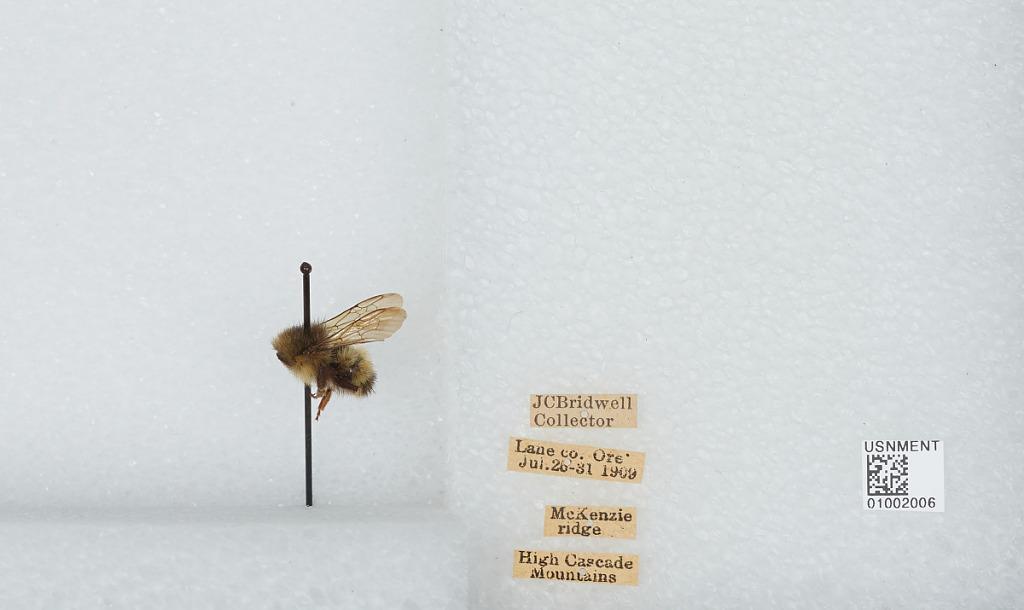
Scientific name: Bombus (Pyrobombus) flavifrons Cresson
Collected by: J. Bridwell
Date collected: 1909-7-25
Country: United States
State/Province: Oregon
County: Lane
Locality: McKenzie Ridge, High Cascade Mountains
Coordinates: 44.2597, -121.81